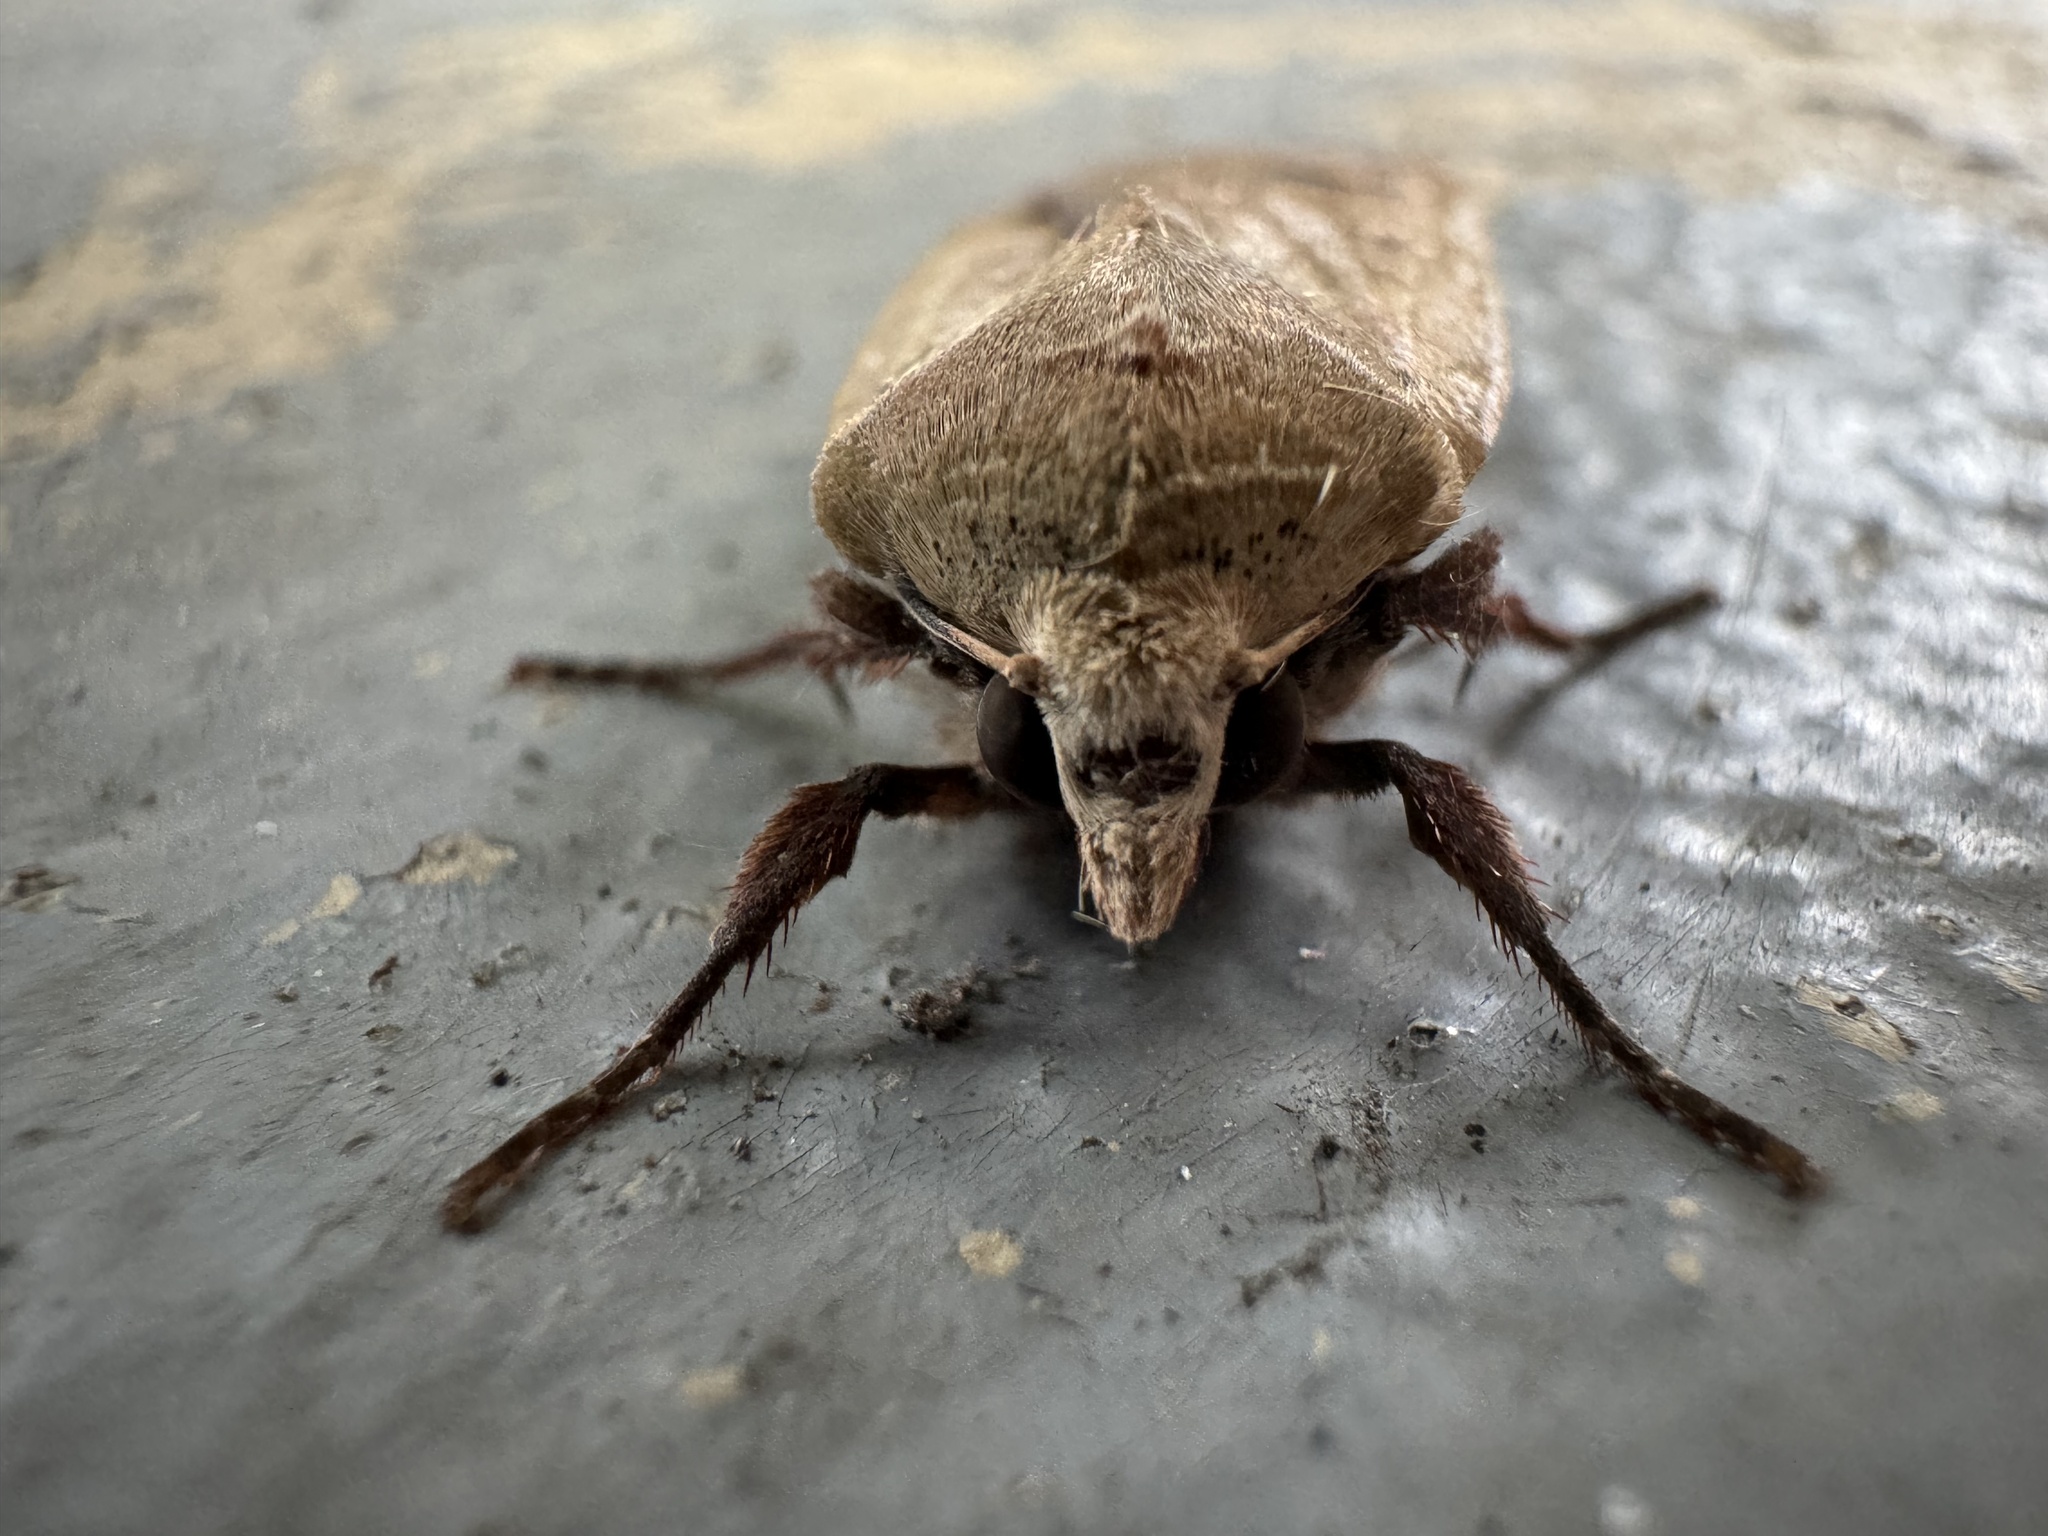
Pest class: cutworms